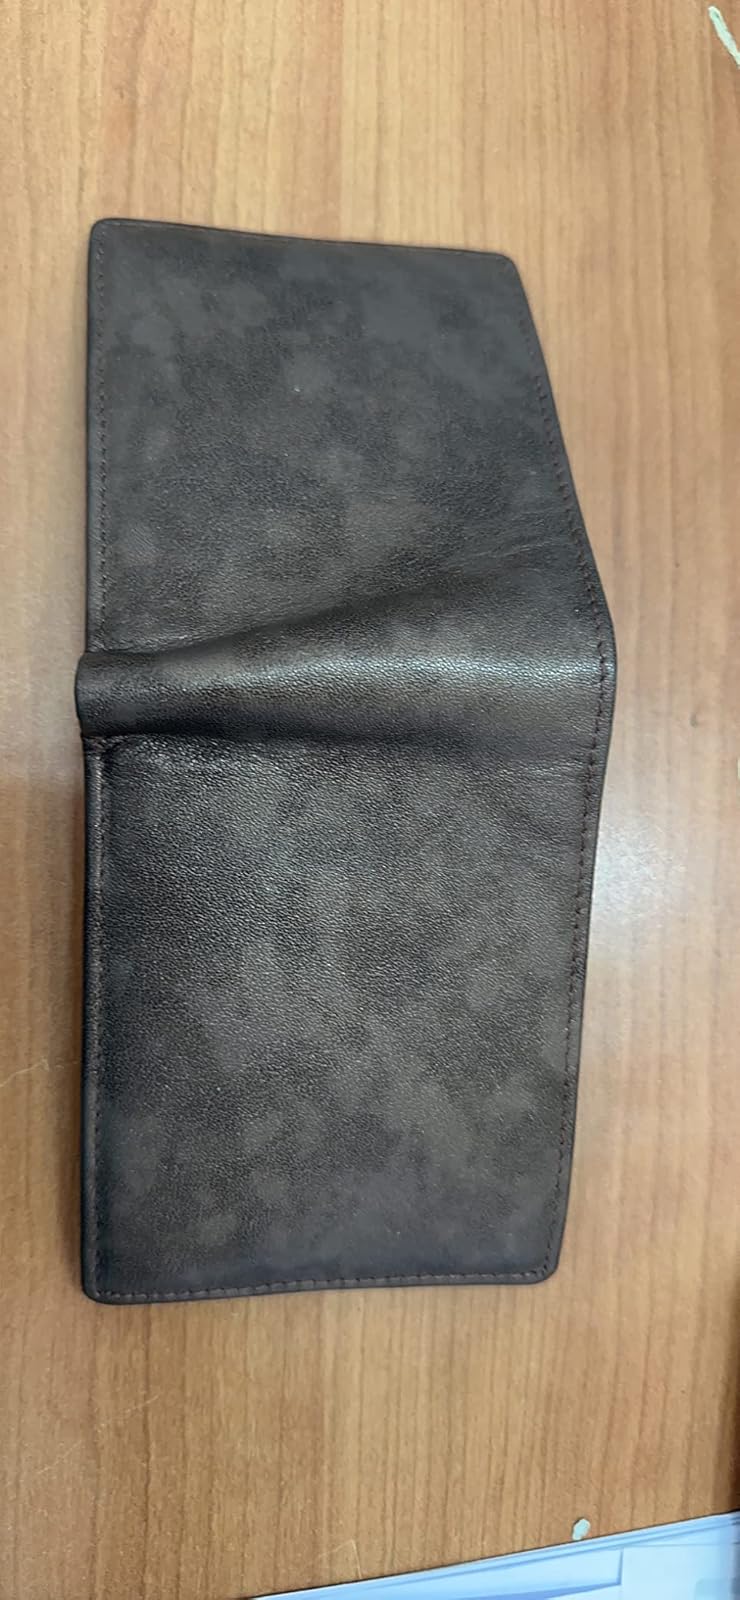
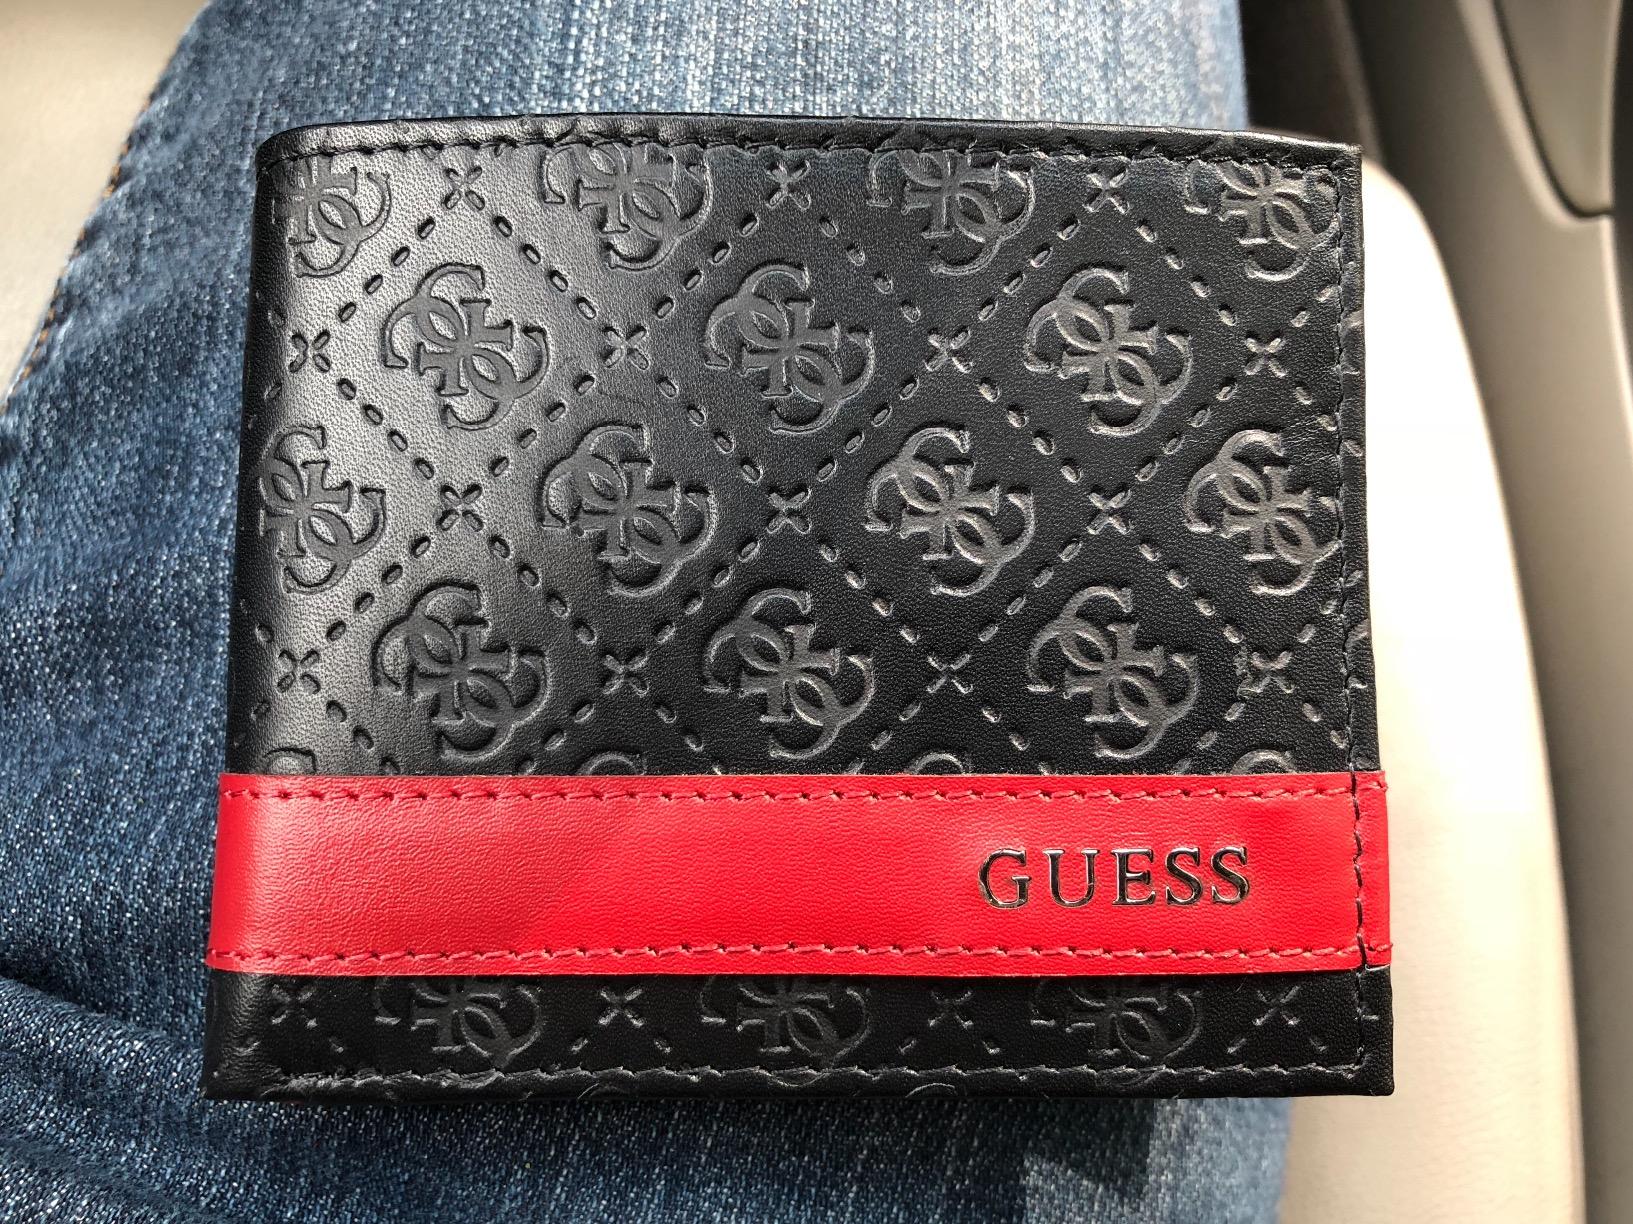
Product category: accessories_wallet
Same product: no